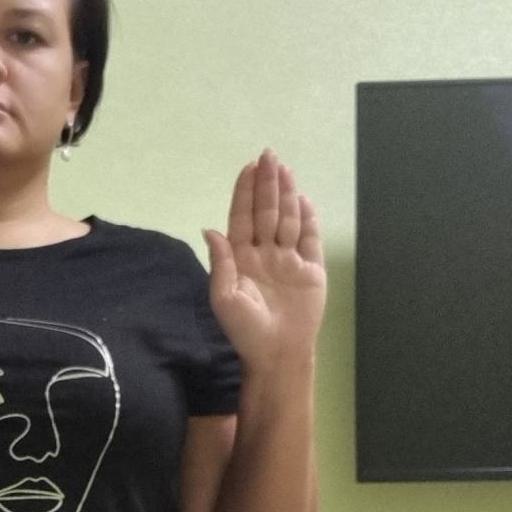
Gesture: stop